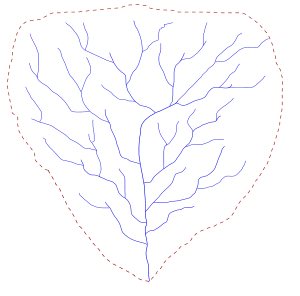
Un bassin versant ou bassin-versant est l'espace drainé par un cours d'eau et ses affluents sur un ensemble de versants. Toutes les eaux dans cet espace s'écoulent et convergent vers un même point de sortie appelé exutoire : confluent, cours d'eau, lac, mer, océan, etc.. On parle aussi parfois de bassin versant correspondant à un exutoire donné, comme le bassin versant de la Méditerranée.